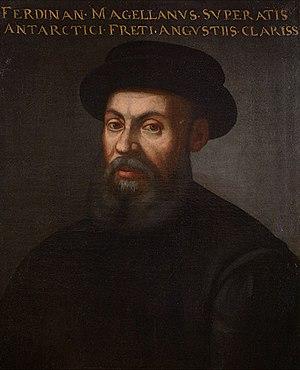
Fernand de Magellan, très probablement né à Porto aux environs de 1480 et mort sur l'île de Mactan aux Philippines le 27 avril 1521, est un navigateur et explorateur portugais de l'époque des Grandes découvertes. Il est connu pour être à l'origine de la première circumnavigation de l'histoire — débutée en 1519 sous ses ordres et achevée en septembre 1522 sous les ordres de Juan Sebastián Elcano, son second après trois ans de voyage — en ayant navigué vers l'ouest pour rejoindre les Moluques, découvrant sur son chemin le détroit qui porte son nom aujourd'hui.
L'exploration est le fait de chercher avec l'intention de découvrir, d'étudier quelque chose ou un lieu.
Magellan est un récit historique de Stefan Zweig publié pour la première fois à Vienne en 1938.